Jordanian intervention in the Syrian civil war

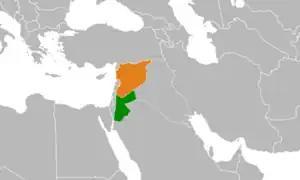
Jordan in green and Syria in orange.

The Jordanian military intervention in the Syrian Civil War began on 22 September 2014, with airstrikes on Islamic State of Iraq and the Levant (ISIL) targets, and escalated after the murder of Muath al-Kasasbeh, a Jordanian pilot who was captured by ISIL when his F-16 Fighter Jet crashed over Syria in early 2015. Though Jordan's strikes in Syria largely tapered off after December 2015, airstrikes have continued through February 2017, and Jordan has continued to support rebel groups in Syria and host military activities of other countries.